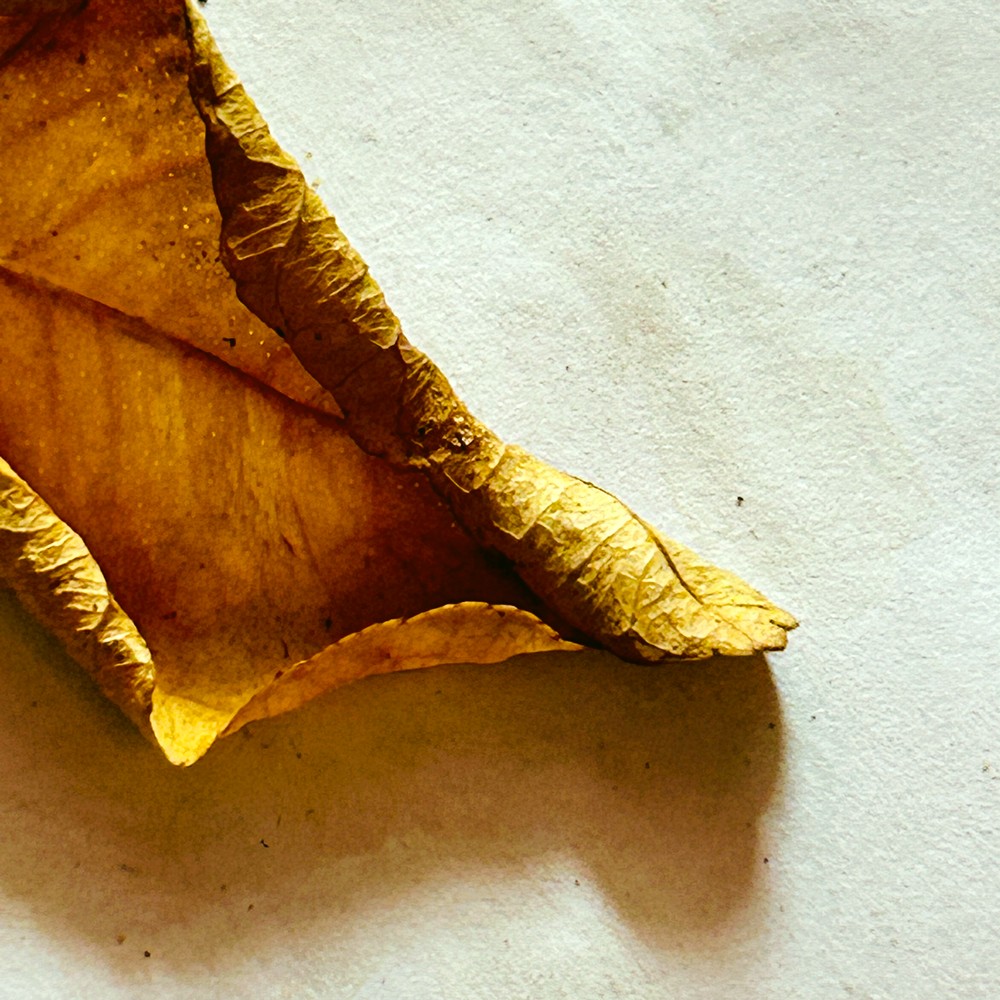
Label: Dry Leaf